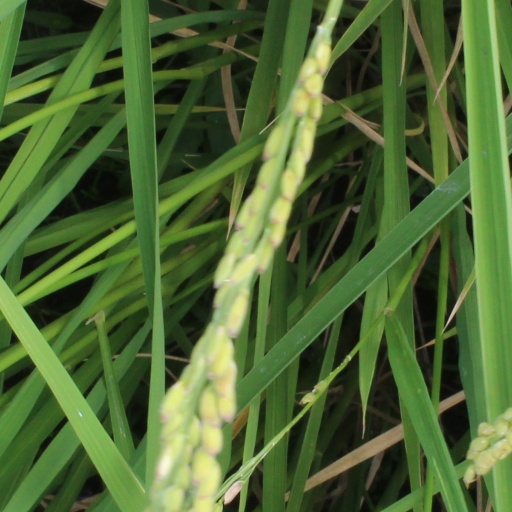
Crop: rice